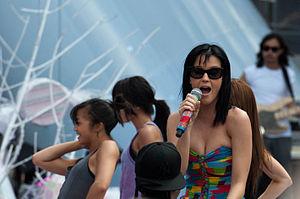
California Gurls est le 6ᵉ single de la chanteuse pop américaine Katy Perry, en collaboration avec le rappeur Snoop Dogg. Il est issu de son album Teenage Dream sorti le 24 août 2010 aux États-Unis. Le single est apparu sur le site officiel de Katy Perry le 7 mai 2010, et était disponible sur iTunes le 11 mai 2010.
Teenage Dream est le troisième album studio de la chanteuse américaine Katy Perry. Il est sorti le 24 août 2010 en Amérique du Nord et le 30 août dans le reste du monde. Le premier single annoncé est California Gurls avec Snoop Dogg, son premier passage radio datant du 7 mai 2010. Pour continuer l'exploitation de ce nouvel opus, Katy Perry choisit California Gurls, Teenage Dream, Firework, E.T. et Last Friday Night. Avec 5 singles nᵒ 1 consécutifs de cet album, elle devient la seule artiste féminine à avoir réalisé cet exploit, seul Michael Jackson y est parvenu.